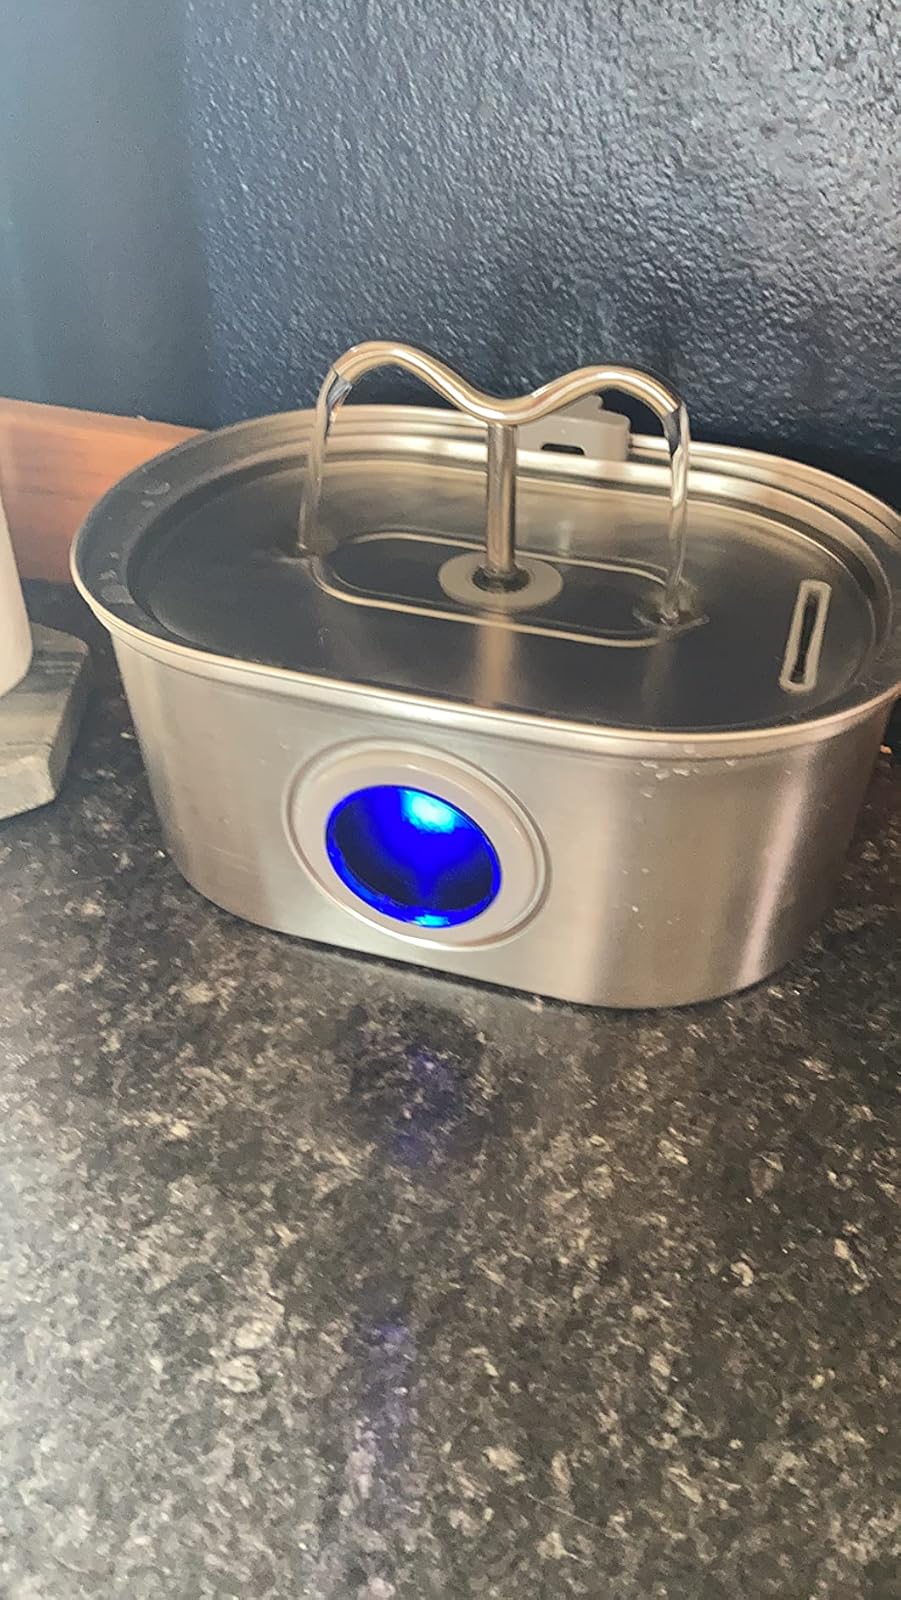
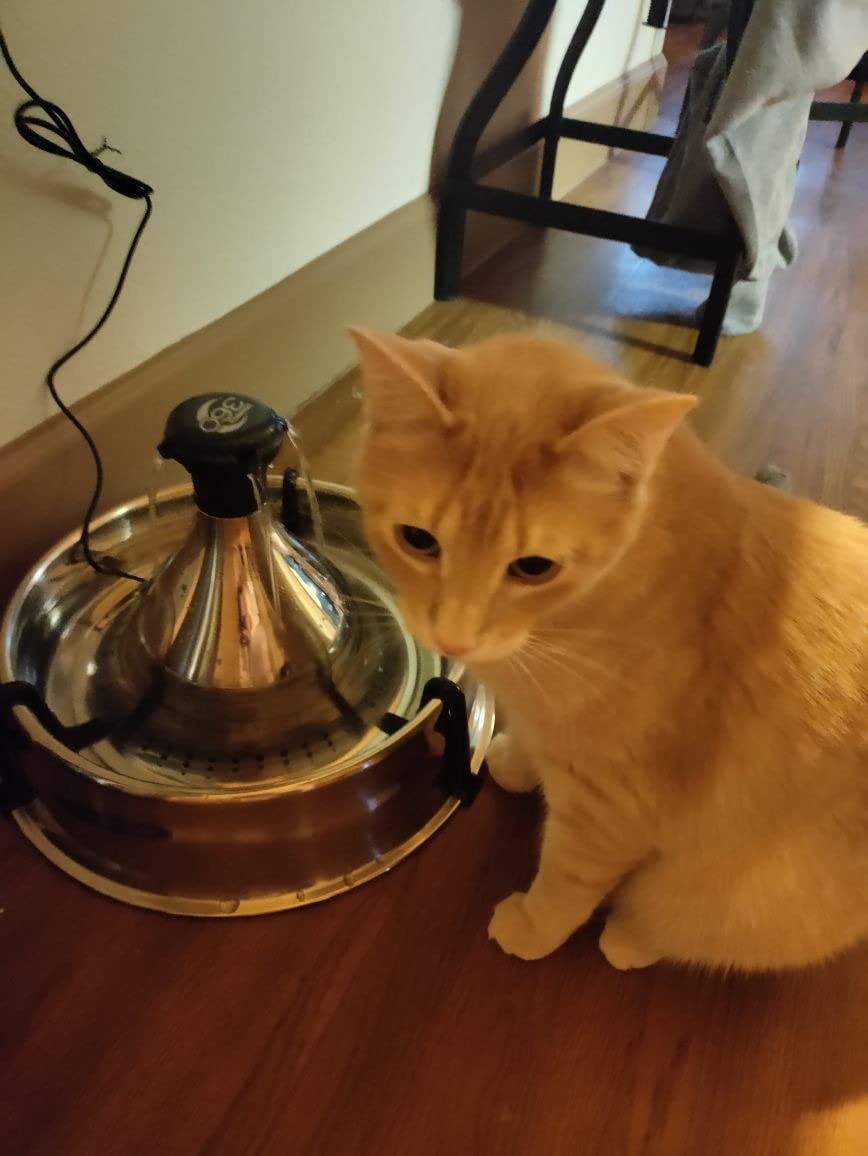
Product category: items_bowl
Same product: no